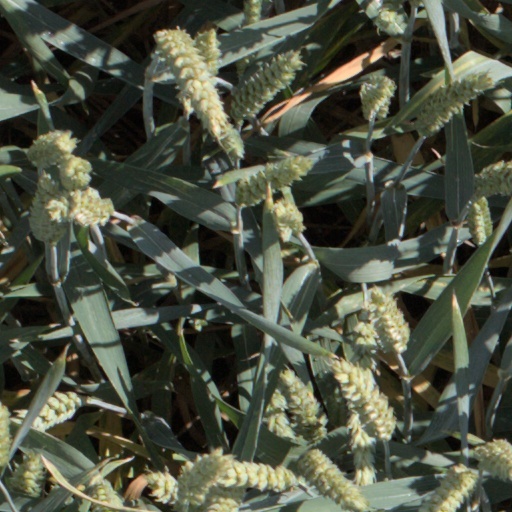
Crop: wheat